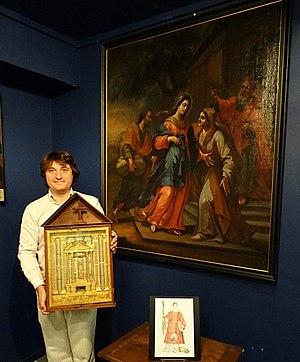
Jean Foisselon, conservateur du Musée de la Visitation, tient un calendrier reliquaire du XIX° siècle (avec relique de Saint Césaire diacre de Terracina) provenant de la Visitation de Rouen, d'origine anglaise."
Césaire de Terracina ou Cézaire, est un diacre et martyr de l’Église. Sa fête est célébrée le 1ᵉʳ novembre et le 27 août. L'église San Cesareo de Appia à Rome et la Cathédrale de Terracina lui sont dédiées.